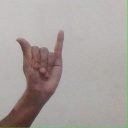
अक्षर: य